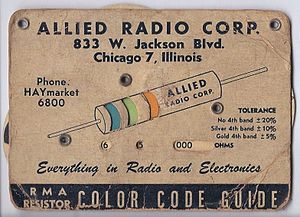
Electronic Industries Alliance / Historisk
RMA farvekodning af elektroniske komponenter vejledning. Omkring 1945-1955.
Electronic Industries Alliance var en amerikansk standardiseringsorgan og brancheorganisation der fremstod som en alliance af branchesammenslutninger for elektronikfabrikanter i USA. EIA udviklede standarder for at at sikre at udstyr fra forskellige fabrikanter var kompatible og kunne erstatte hinanden. EIA ophørte 11. februar 2011.